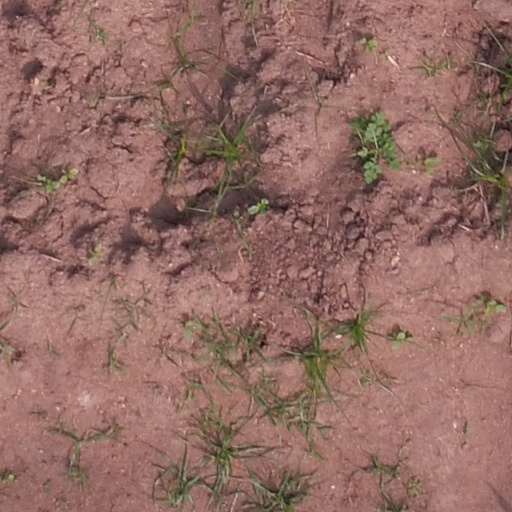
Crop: maize; corn